Akaflieg München Mü8

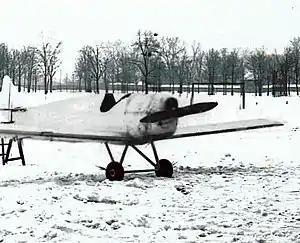

The Akaflieg München Mü8 is a light sports aircraft that was designed and built in Germany in 1933.